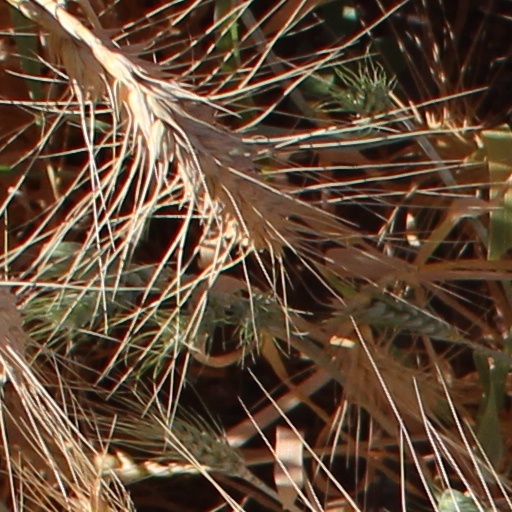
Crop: wheat